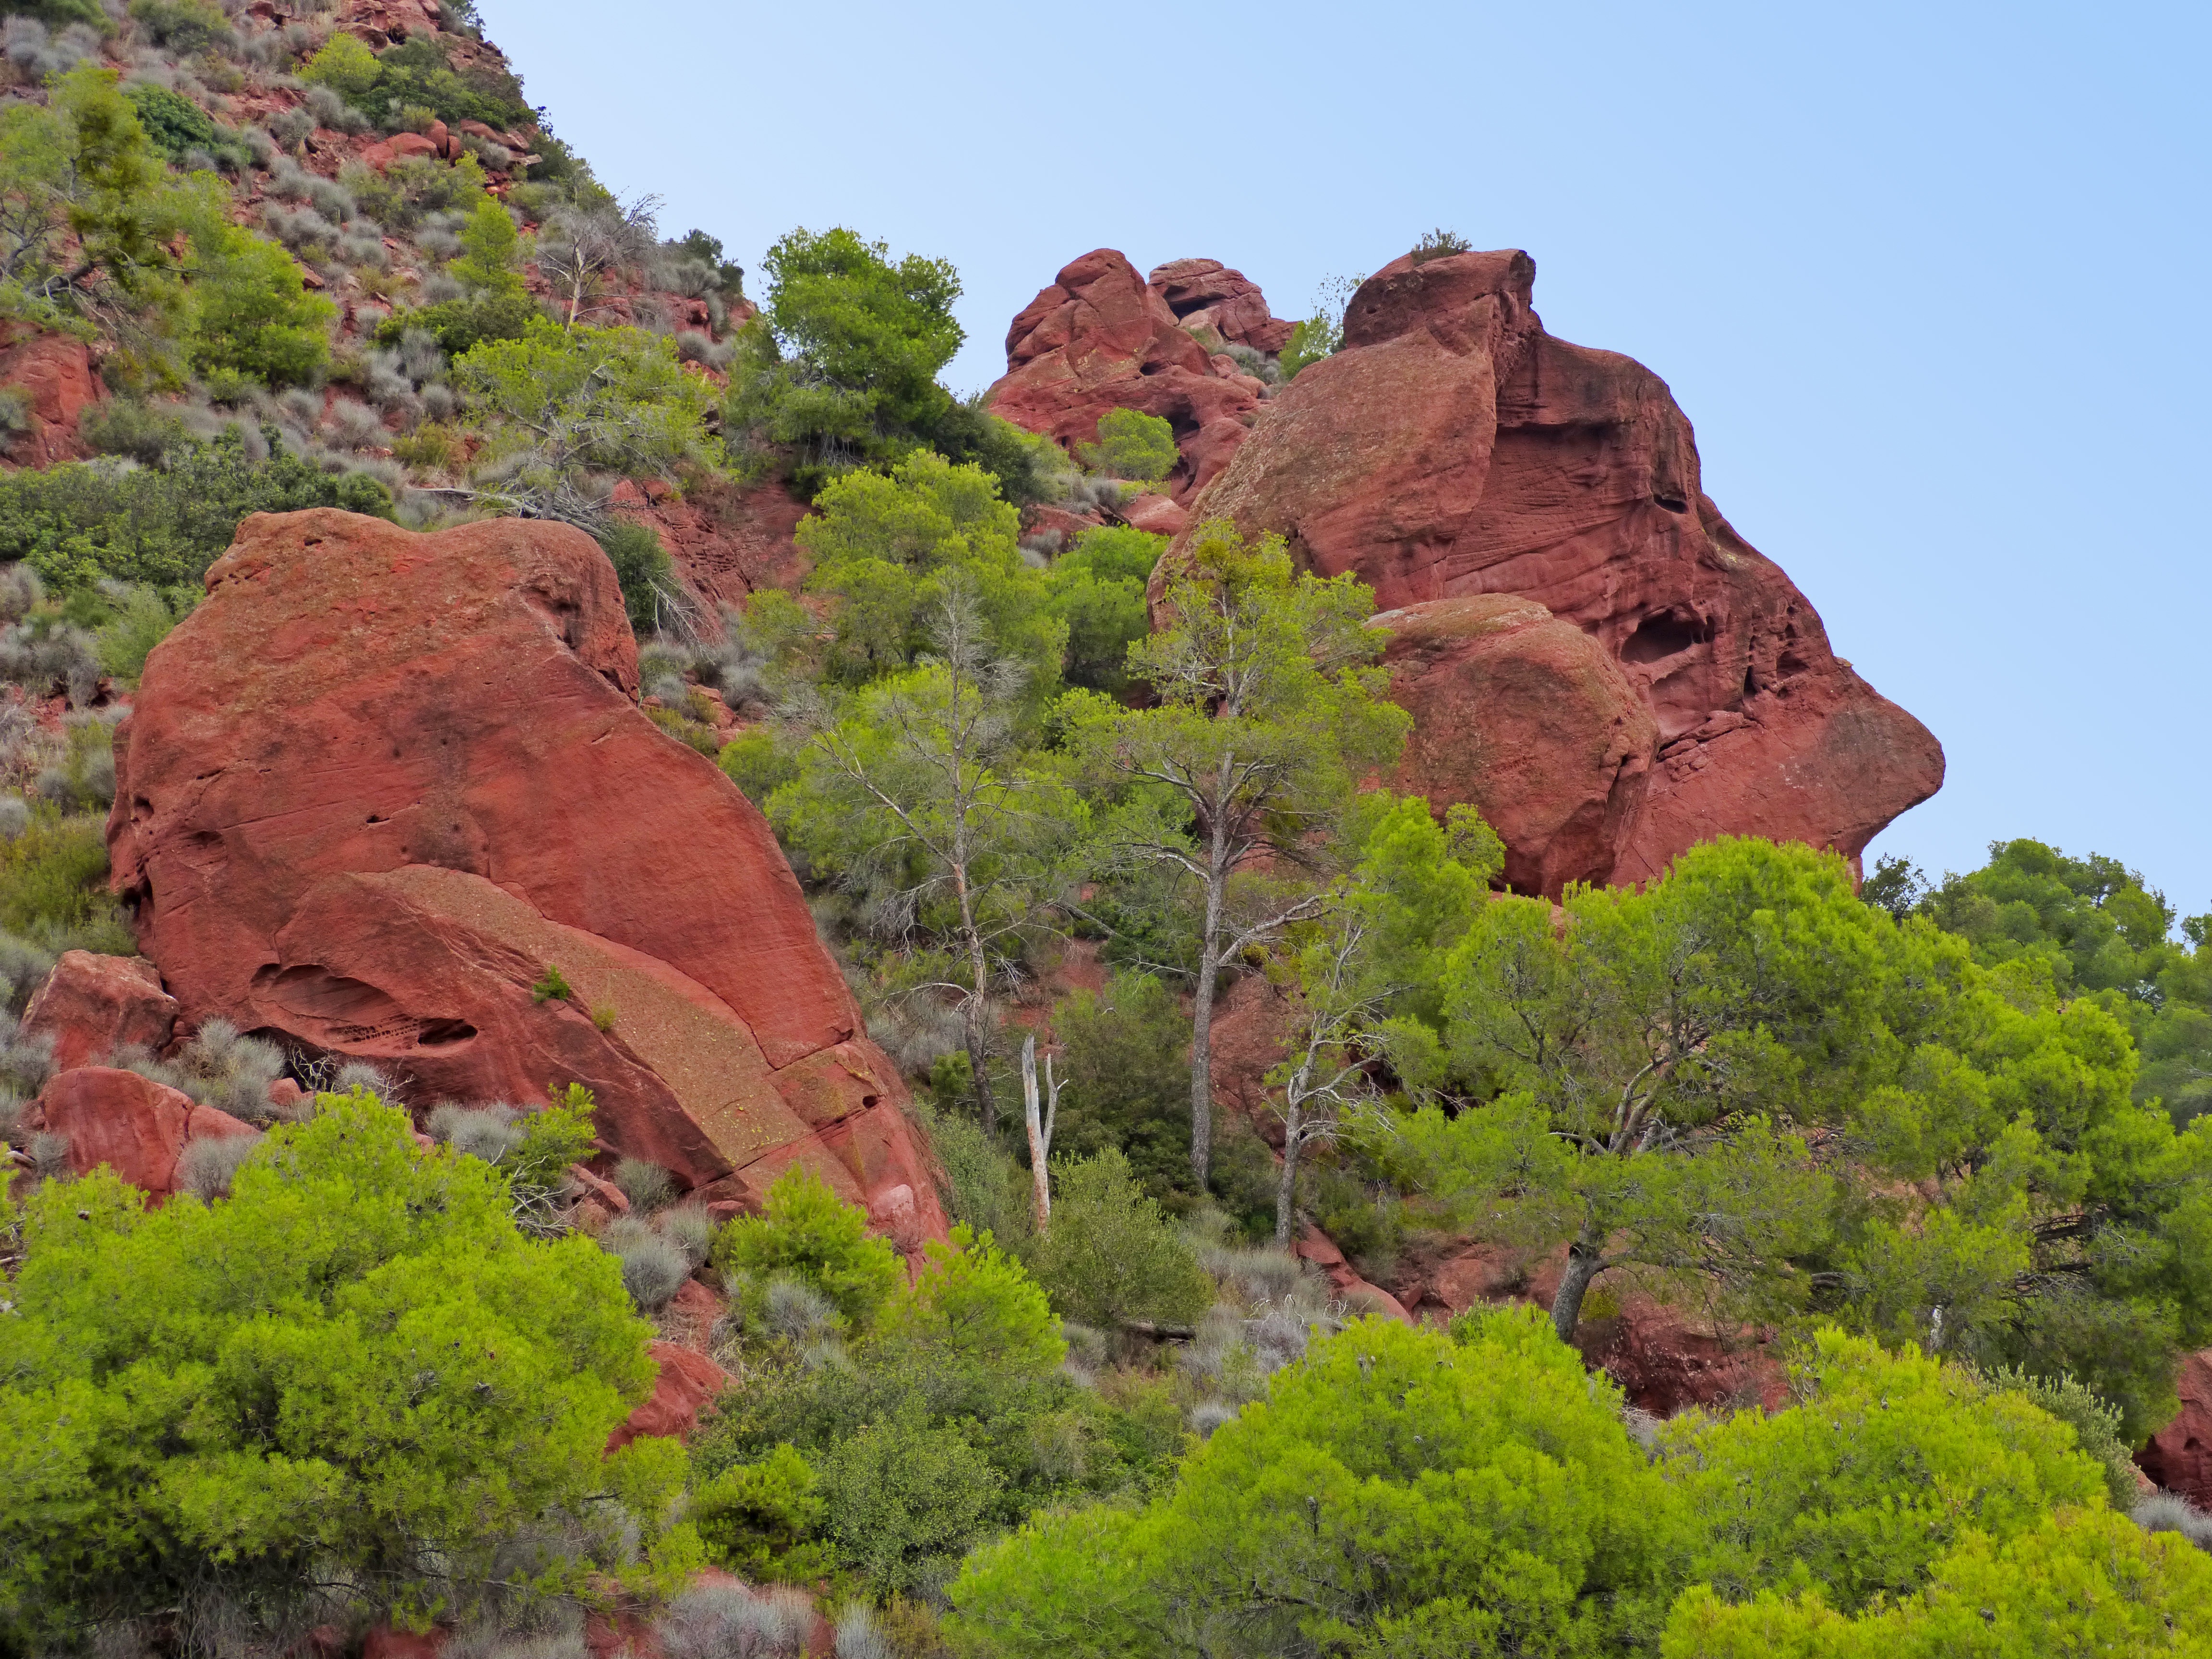
landscape, tree, rock, wilderness, mountain, valley, formation, cliff, arch, park, canyon, terrain, national park, erosion, geology, mountains, plateau, ecosystem, wadi, forms, landform, montsant, red sandstone, priorat, geographical feature, mountainous landforms